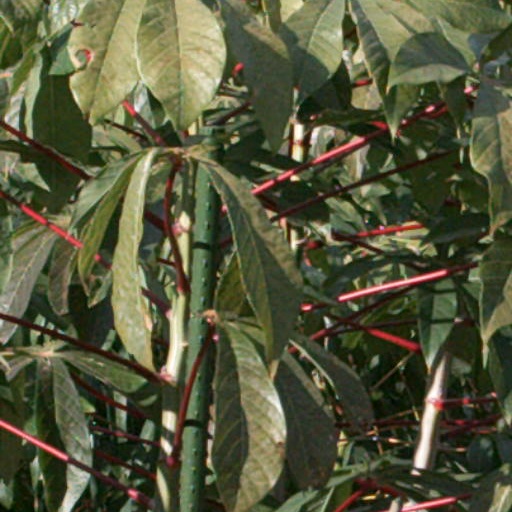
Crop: cassava